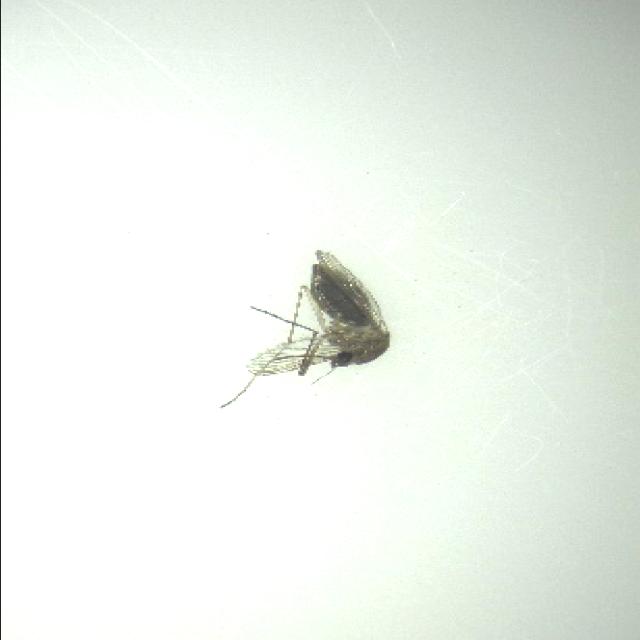
Species: culex_tritaeniorhynchus